Indole alkaloid

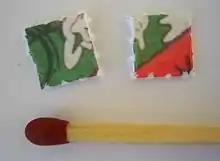
LSD blotters

Since ancient times, plants containing indole alkaloids have been used as psychedelic drugs. The Aztecs used and the Mazatec people continue to use psilocybin mushrooms and the psychoactive seeds of morning glory species like "Ipomoea tricolor". Amazonian tribes use the psychedelic infusion, ayahuasca, made from "Psychotria viridis" and "Banisteriopsis caapi". "Psychotria viridis" contains the psychedelic drug DMT, while "Banisteriopsis caapi" contains harmala alkaloids, which act as monoamine oxidase inhibitors. It is believed that the main function of the harmala alkaloids in ayahuasca is to prevent the metabolization of DMT in the digestive tract and liver, so it can cross the blood–brain barrier, whereas the direct effect of harmala alkaloids on the central nervous system is minimal. The venom of the Colorado River toad, "Bufo alvarius", may have used as a psychedelic drug, its active constituents being 5-MeO-DMT and bufotenin. One of the most common recreational psychedelic drugs, LSD, is a semi-synthetic ergoline (which contains the indole moiety).